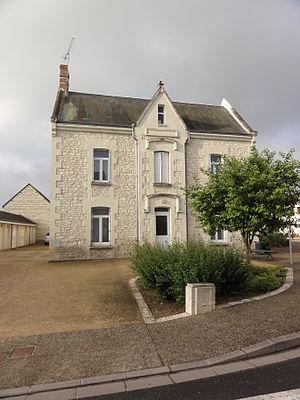
Port-de-Piles (Vienne) école
Port-de-Piles est une commune du Centre-Ouest de la France, située dans le département de la Vienne en région Nouvelle-Aquitaine.